Julian Hotel

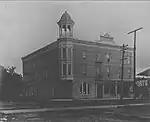
Hotel Corvallis - 1895

Construction of the original three story hotel was completed in 1892, on the corner of what is now Monroe Avenue and 2nd Street. The original name for the hotel was Hotel Corvallis. The original architect of the Hotel Corvallis is unknown. Hotel Corvallis was a wooden framed structure with a brick facade. The exterior of the hotel was a very ornate Queen Anne style structure, with many Victorian details. The most prominent feature was a corner entrance with a tower bay on second and third floors topped by open cupola, extending a full floor above the roofline of the hotel. This turret was used as a viewing platform for guests. An elaborate pediment on the Second Street side of the hotel bore the name "Hotel / Corvallis".